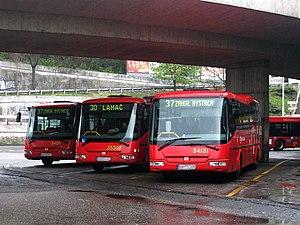
SOR BN 9,5, Bratislava